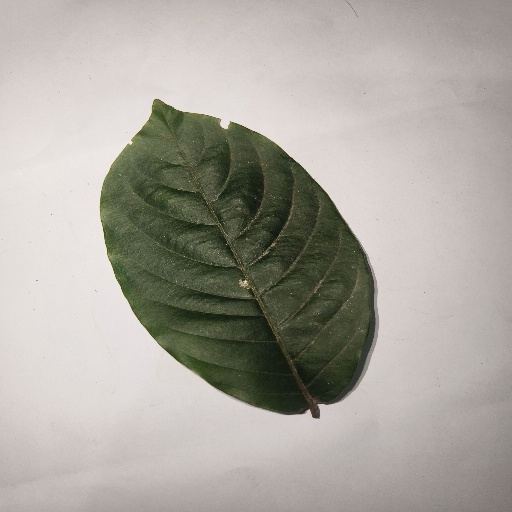
Species: HariTaki
Leaf condition: Shot Hole